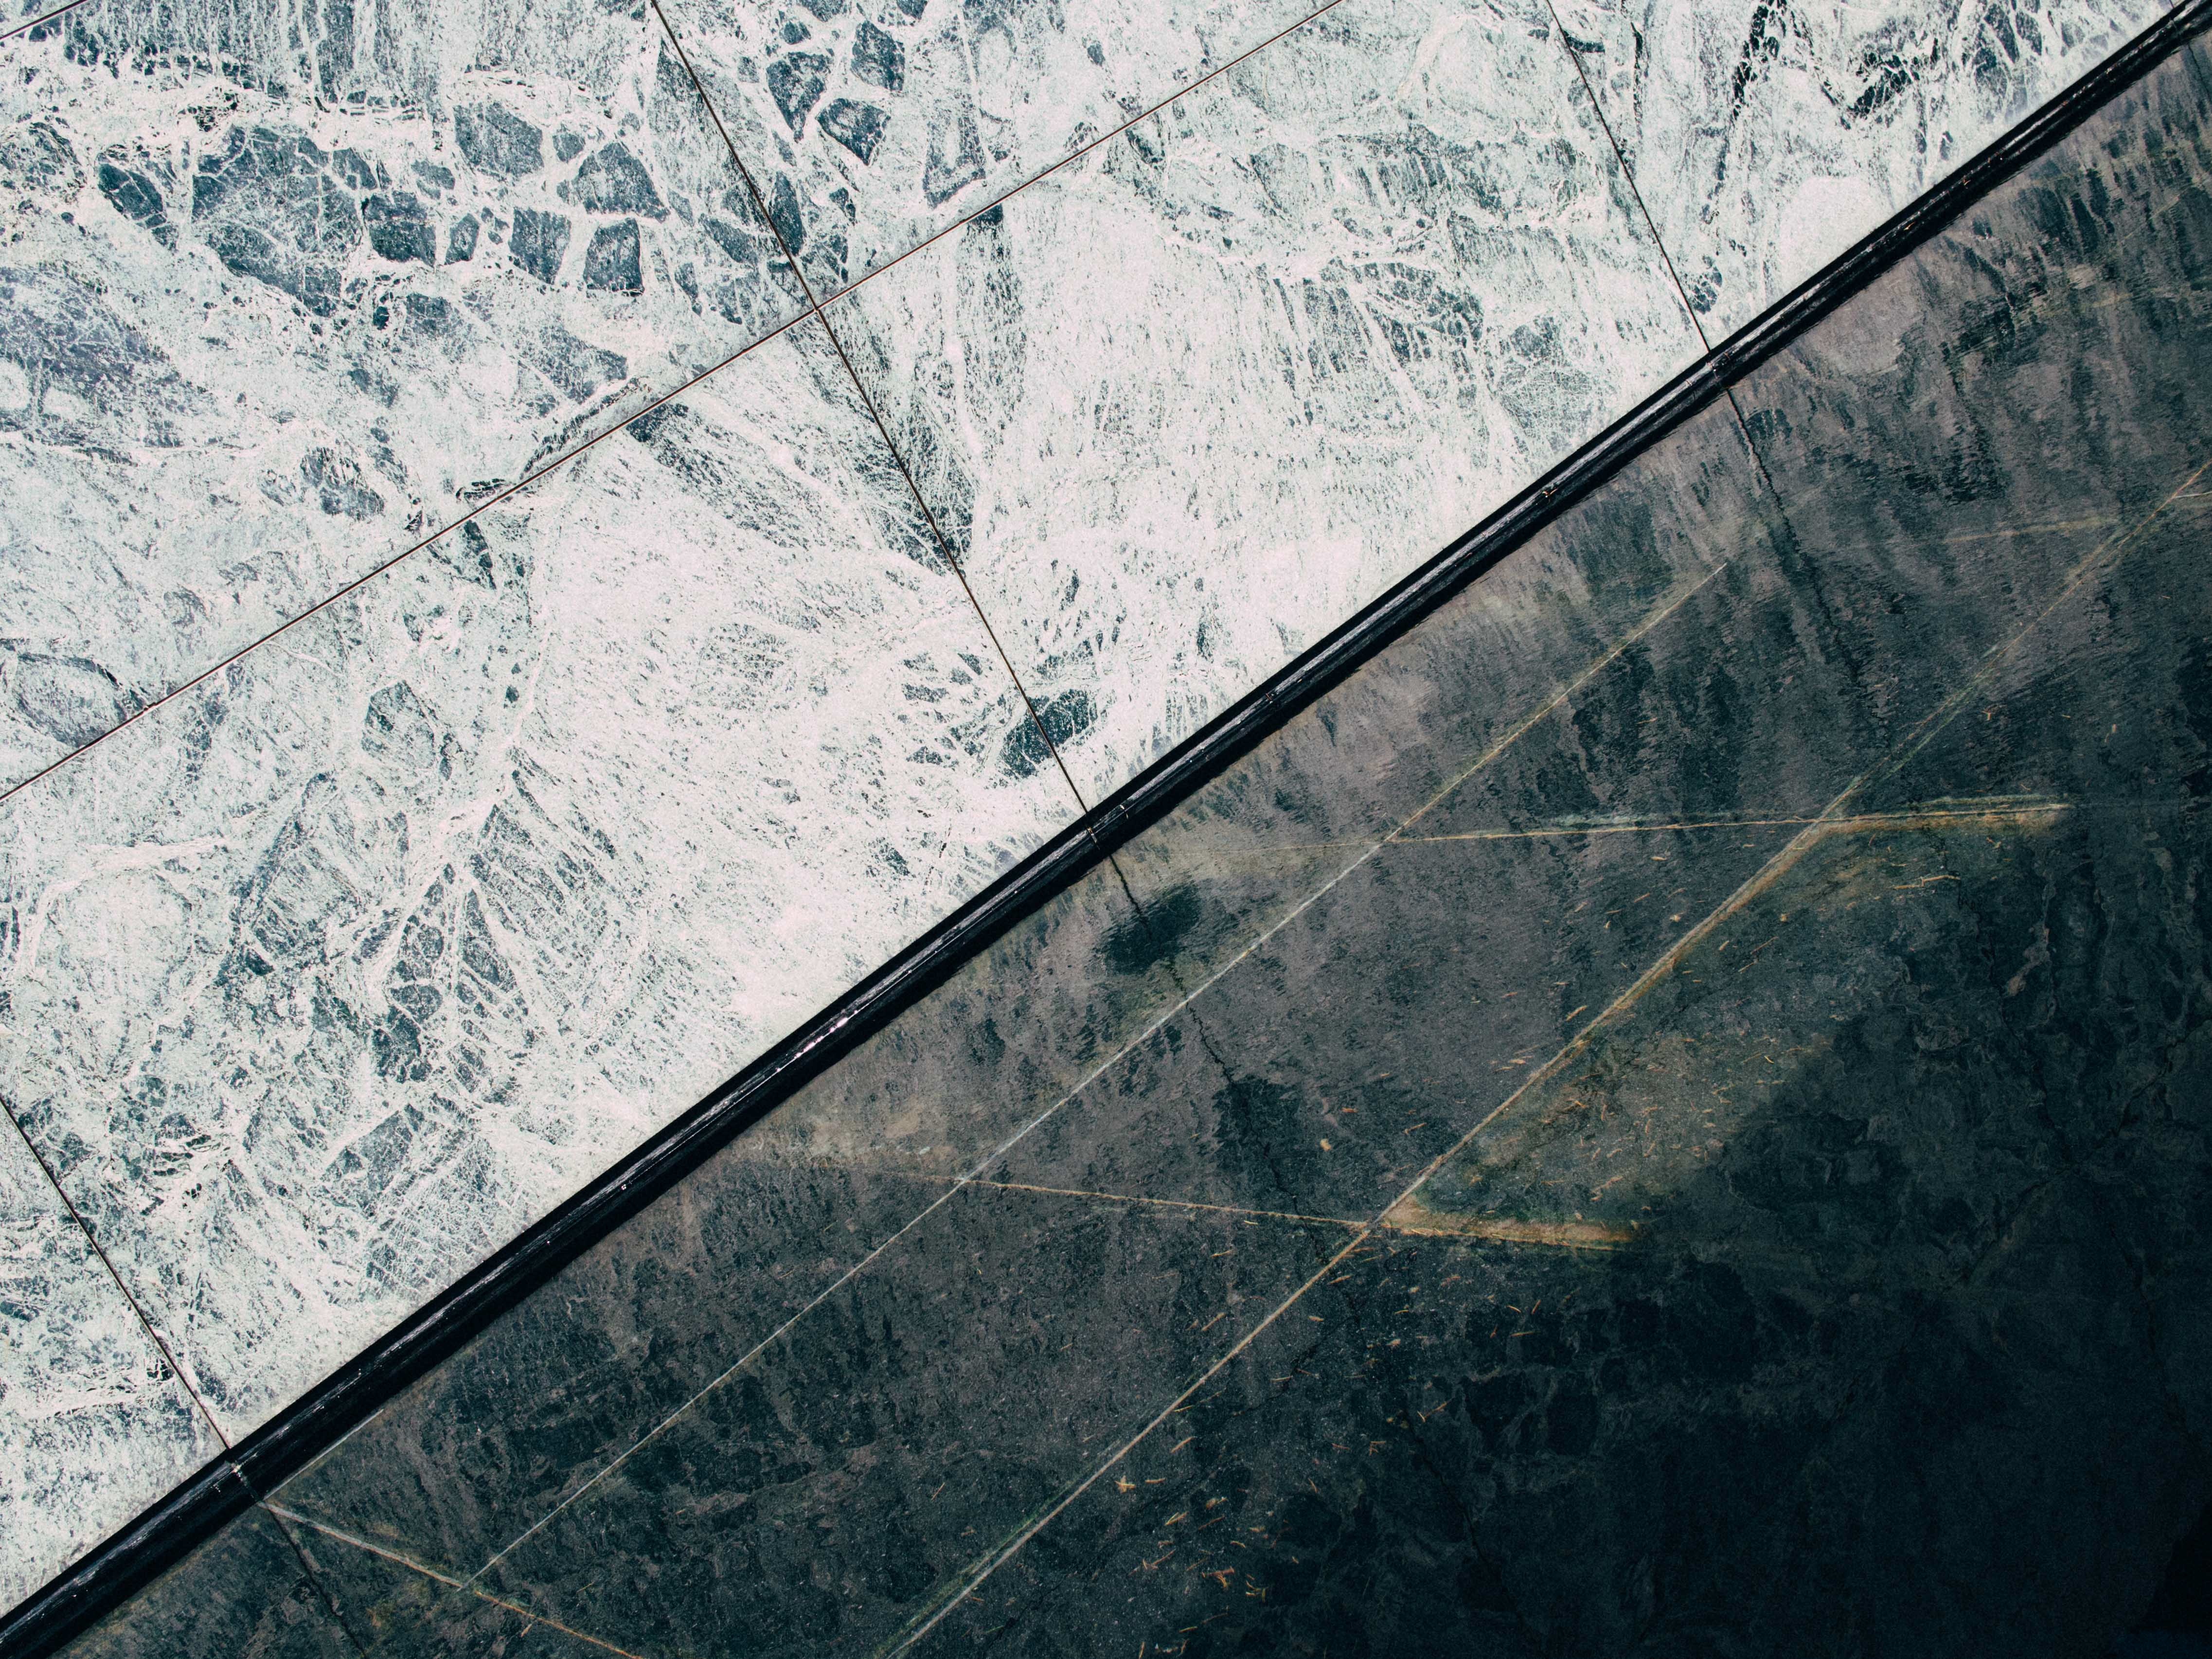
snow, wall, line, reflection, material, shape, aerial photography